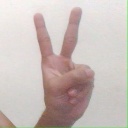
अक्षर: क